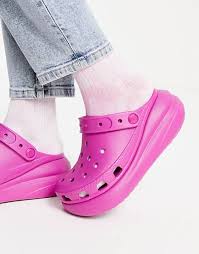
Label: Clog